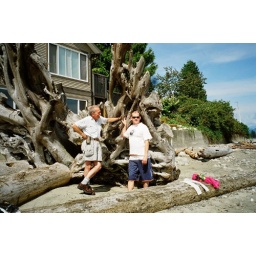
Cousin David with Uncle Brian -- this is the beach near the house with the mossy roof